Mayer Amschel Rothschild

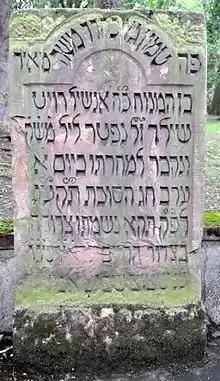
Grave stone of Mayer Amschel Rothschild in Frankfurt am Main. His name as it appears on the stone was Moses Mayer, son of Amschel, and he apparently added the Amschel, as in later generations.

With the help of relatives, Rothschild secured an apprenticeship under Jacob Wolf Oppenheimer at the banking firm of Simon Wolf Oppenheimer in Hanover in 1757. The grandson of Samuel Oppenheimer taught Rothschild useful knowledge in foreign trade and currency exchange, before he returned to his brothers' business in Frankfurt in 1763.